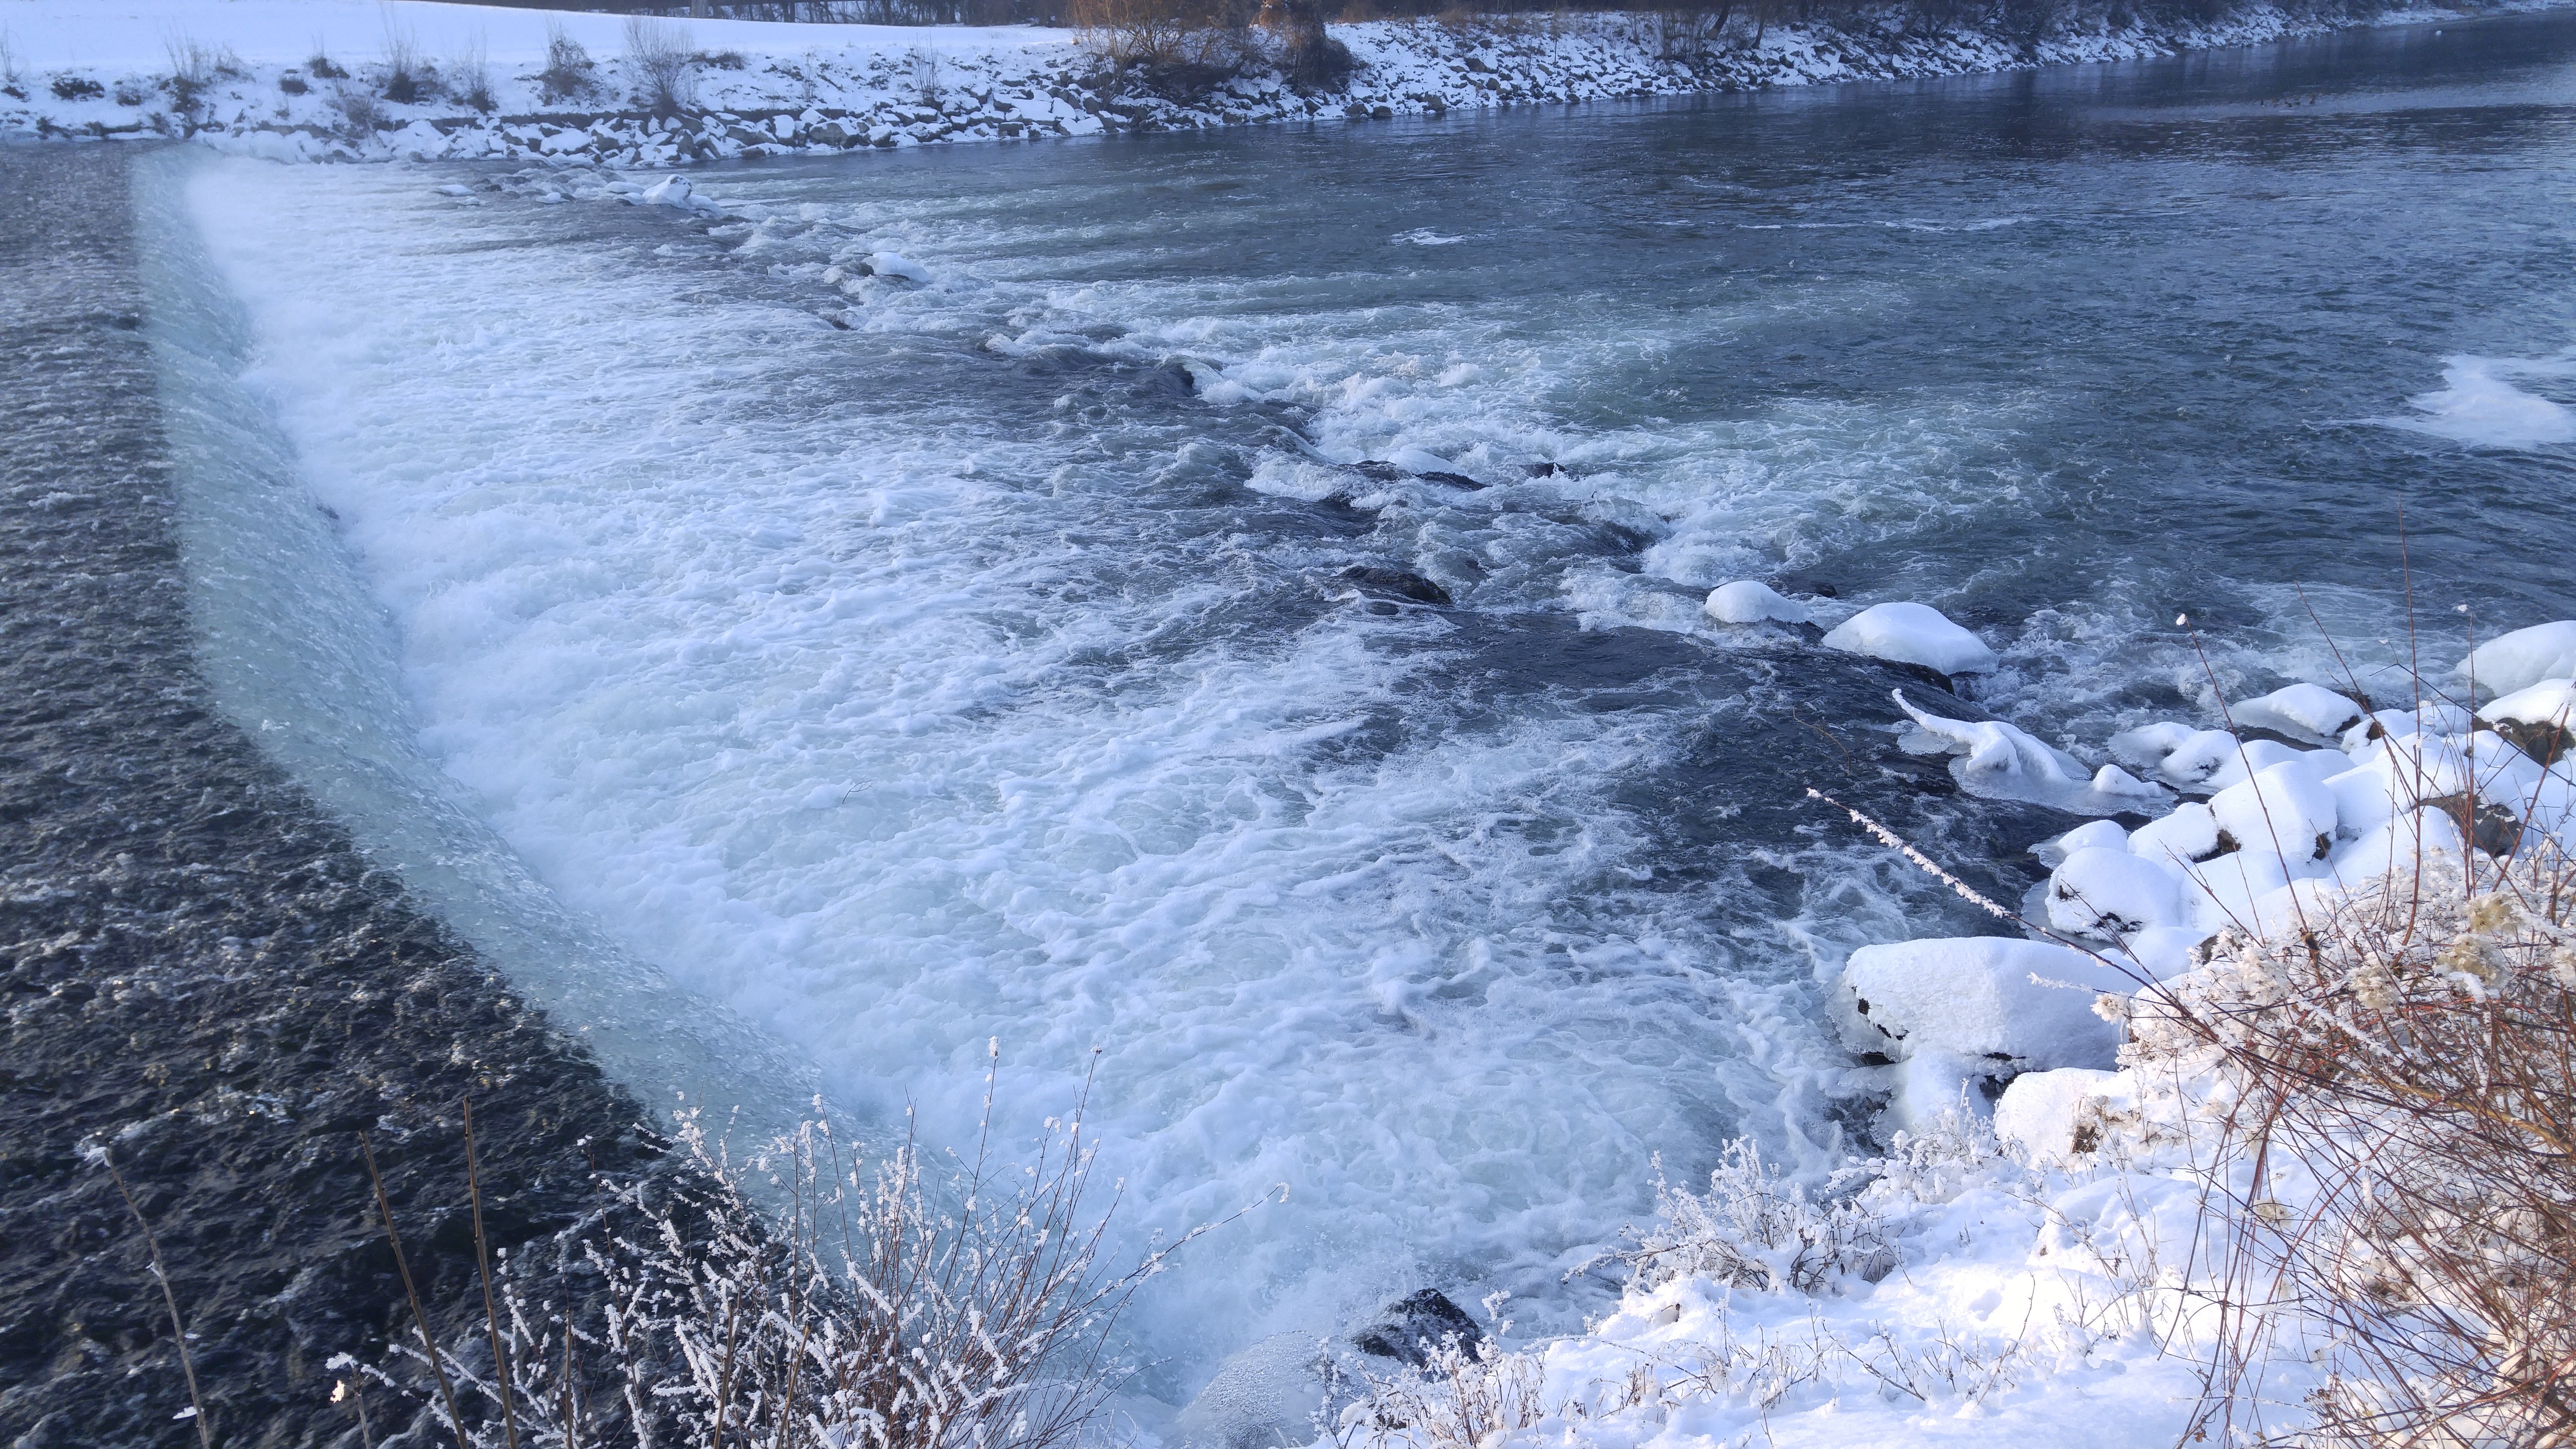
landscape, sea, water, nature, outdoor, snow, cold, winter, shore, wave, river, stream, ice, flow, scenery, weather, rapid, bavaria, barrage, frosty, lech, weir, freezing, geological phenomenon, wind wave